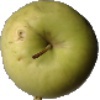
Label: Apple Golden 3